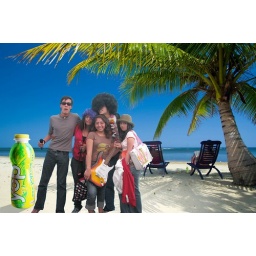
Relaxing under a palm tree on remote beach